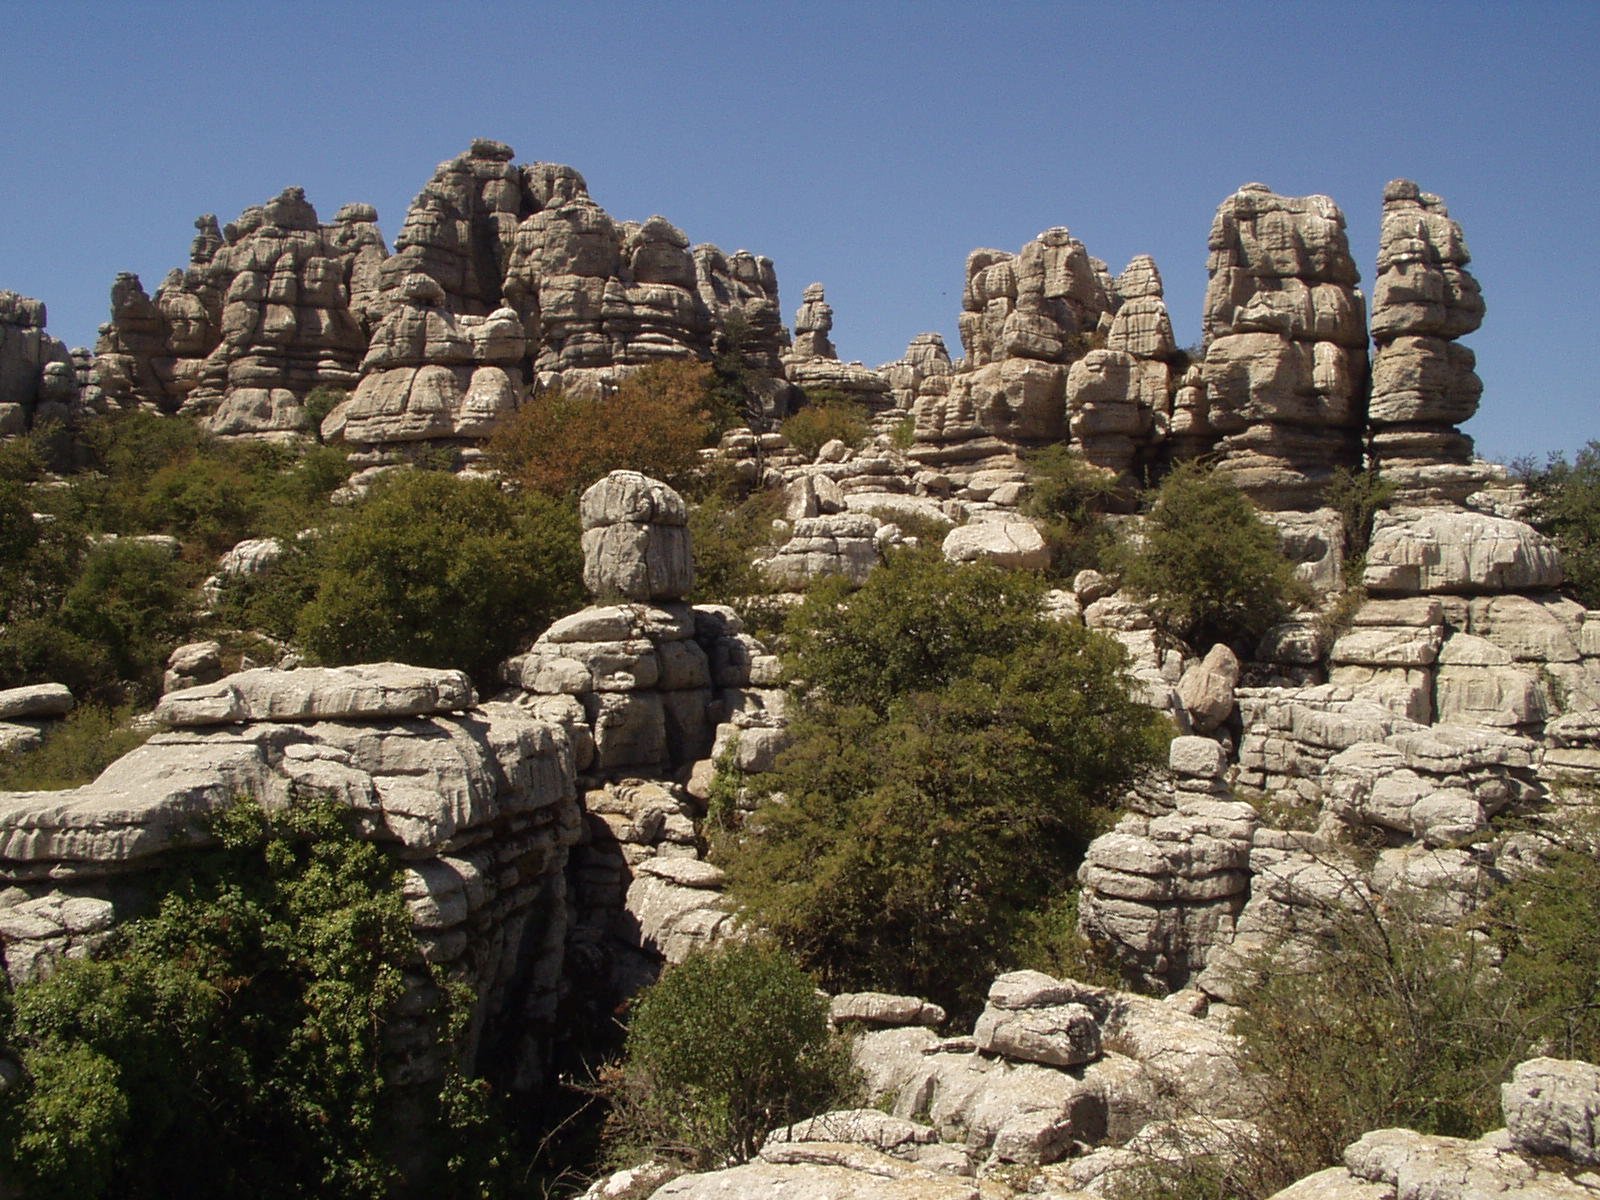
landscape, rock, mountain, valley, monument, vacation, formation, arch, park, landmark, tourism, terrain, stones, spain, geology, temple, ruins, badlands, monastery, labyrinth, turret, wadi, archaeological site, unesco world heritage site, historic site, ancient history